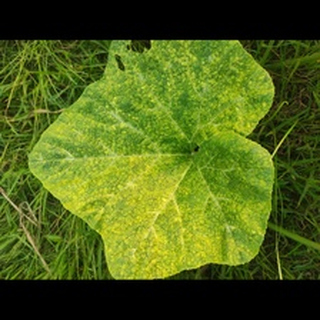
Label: pumpkin_bacterial_leaf_spot